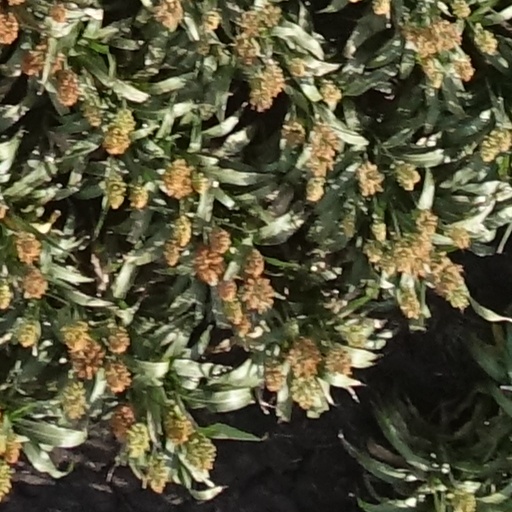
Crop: sorghum